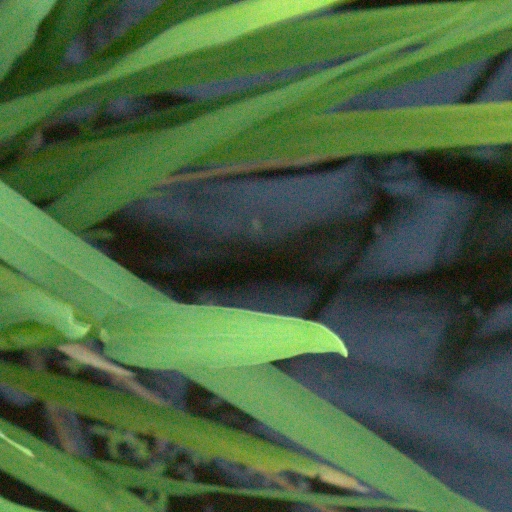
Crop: rice